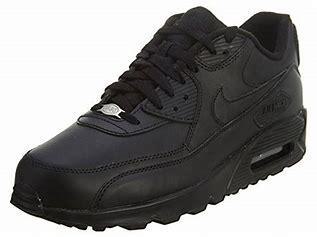
Brand: Nike
Model: Air Max 90 Leather